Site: brandenburg
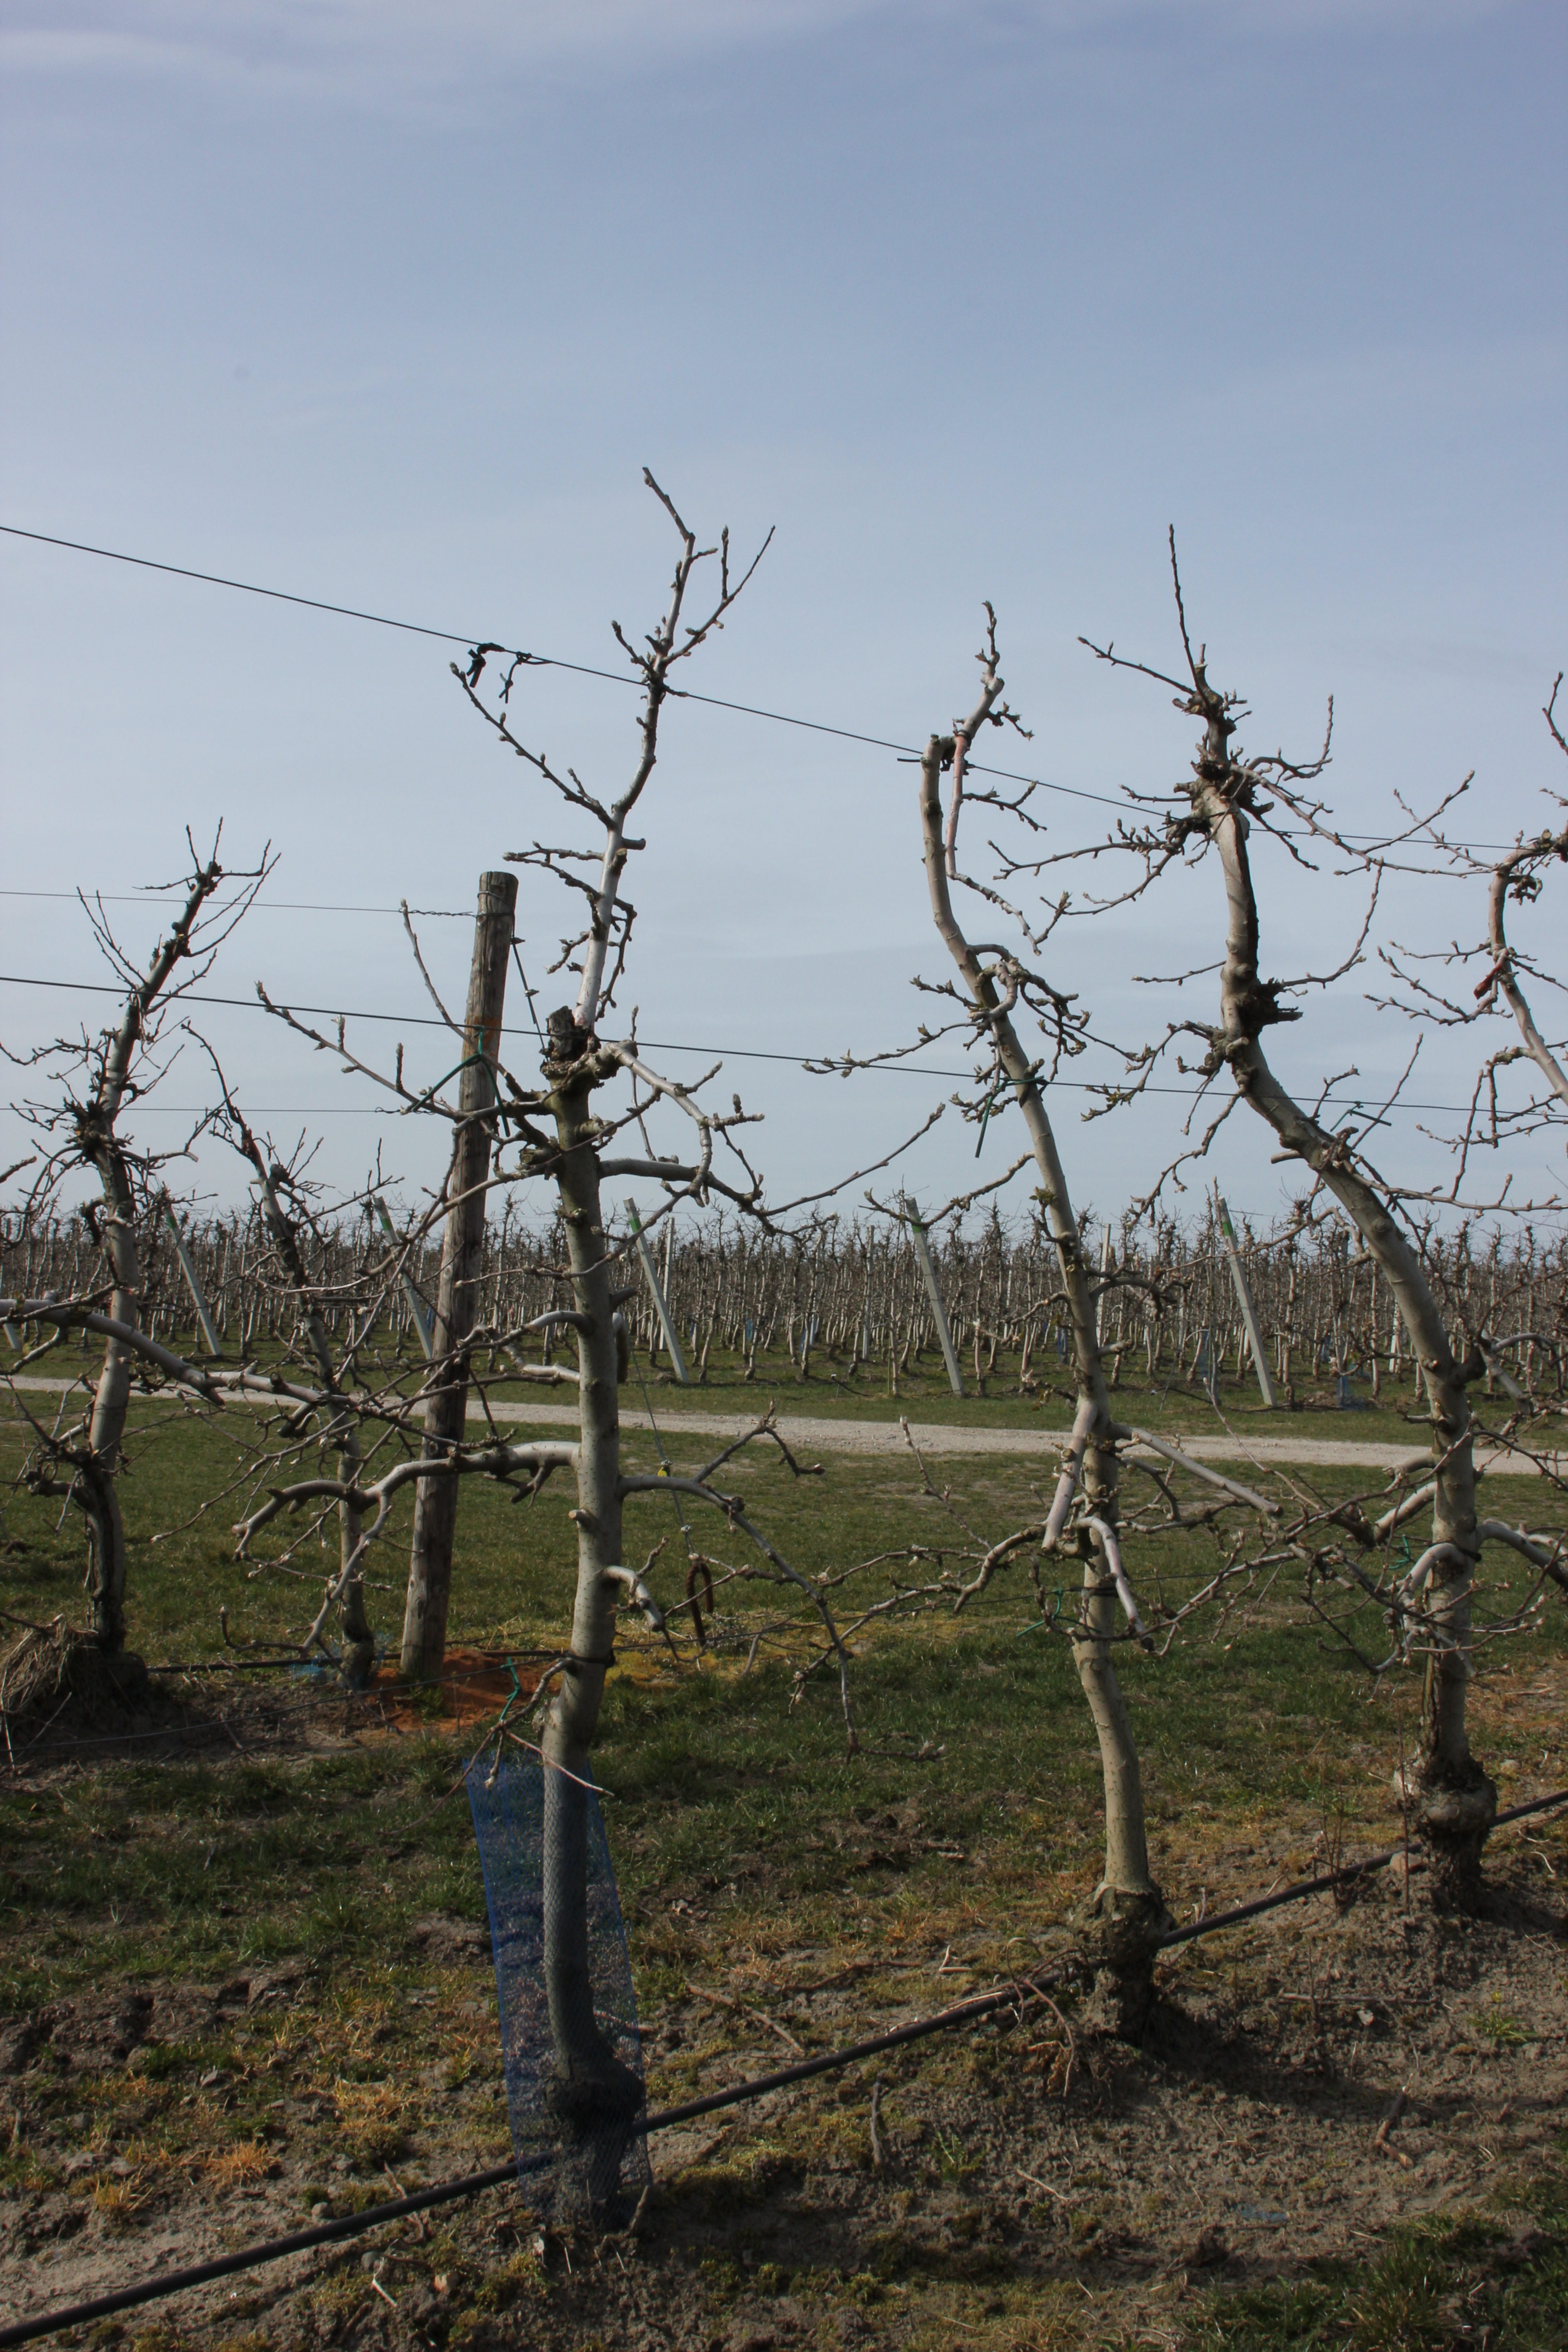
Growth stage (BBCH 54): Inflorescence emergence